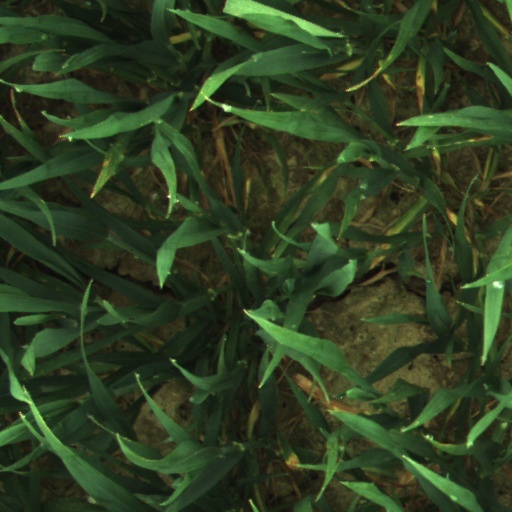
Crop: wheat